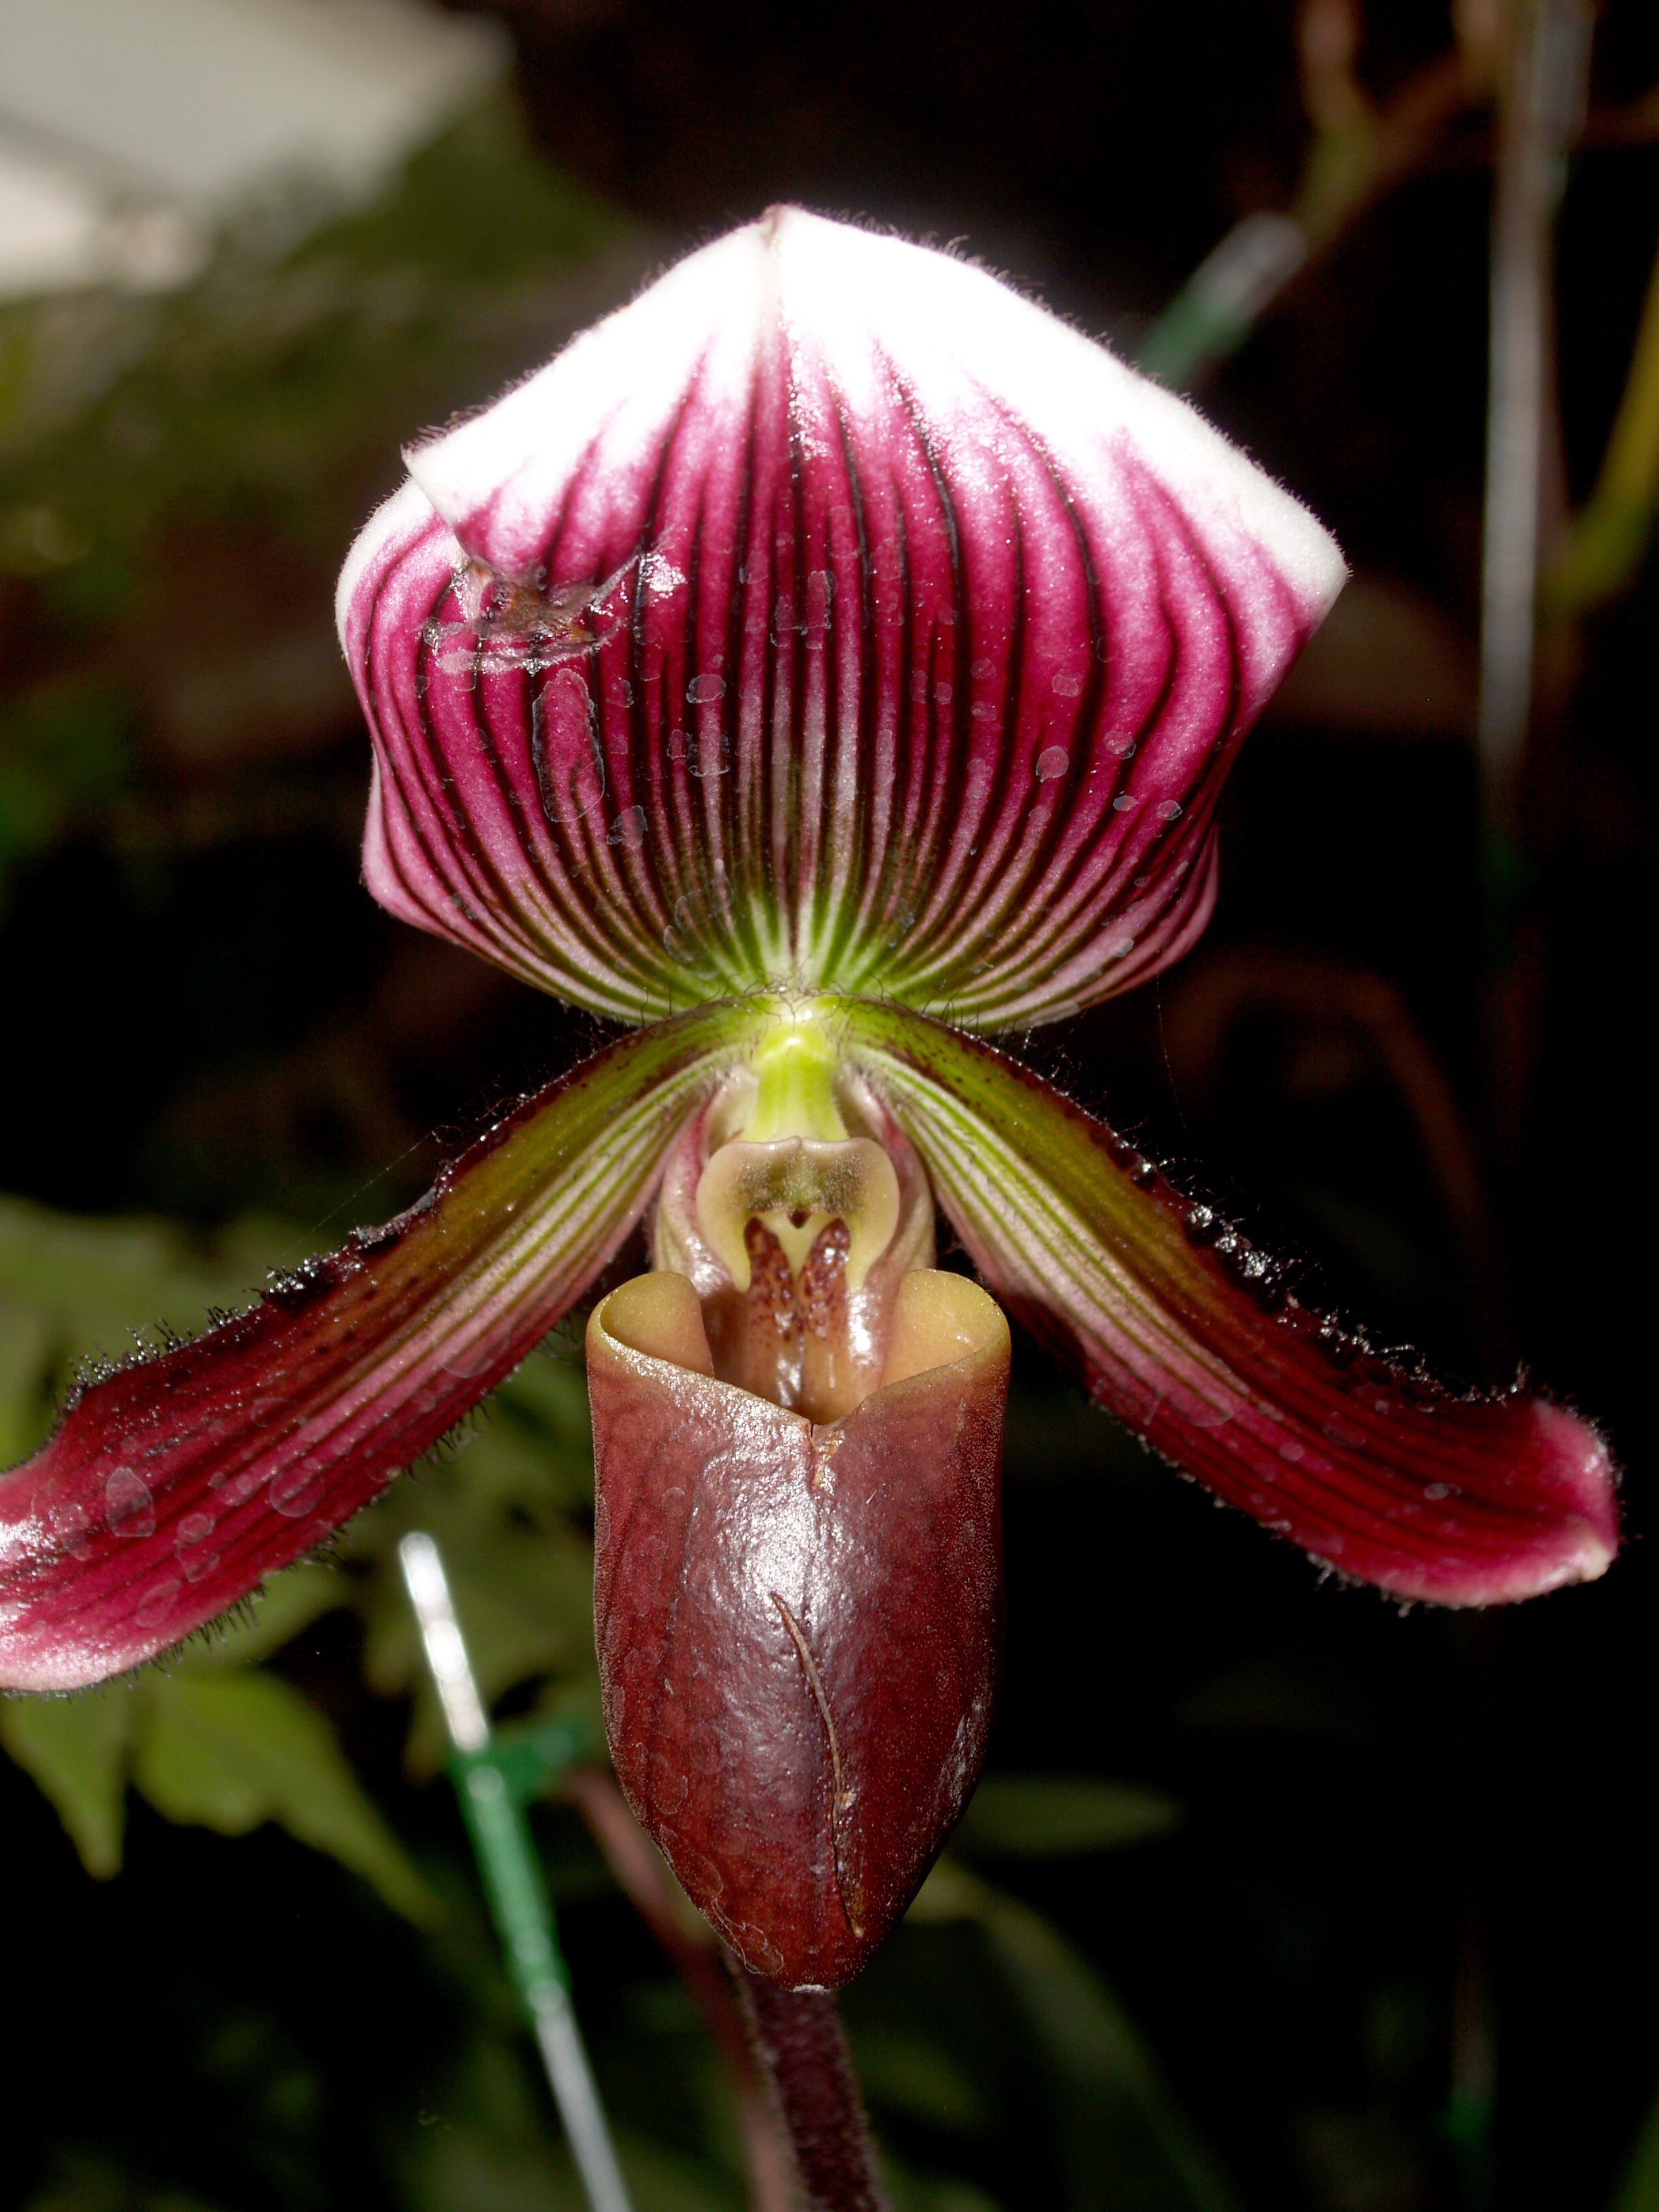
nature, branch, blossom, growth, plant, flower, purple, petal, bloom, summer, floral, daisy, foliage, bouquet, decoration, spring, red, tropical, lush, color, natural, clean, botany, pink, flora, botanical, orchid, wildflower, close up, luxury, ornate, decorative, violet, blowing, bright, head, beautiful, conservation, event, exotic, bud, oriental, elegance, individual, carpel, cypripedium, macro photography, flowering plant, phalanxes, plant stem, land plant